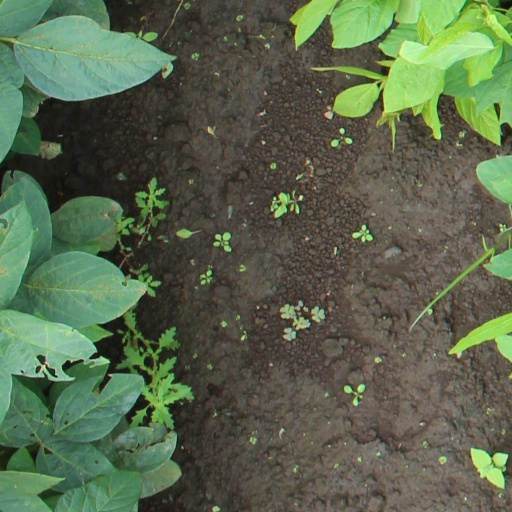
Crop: soybean